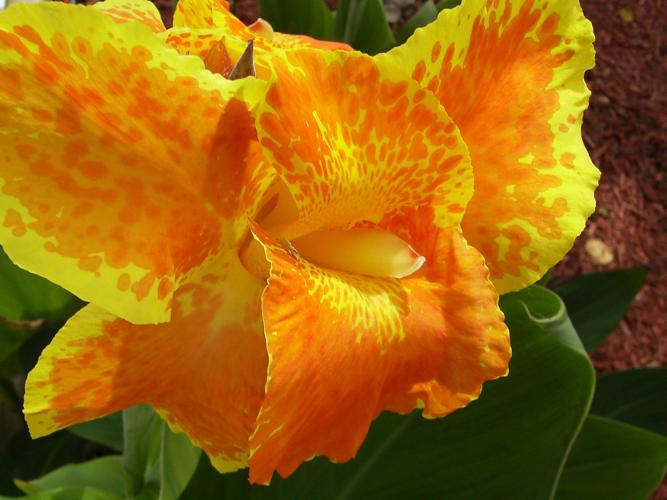
Label: canna lily